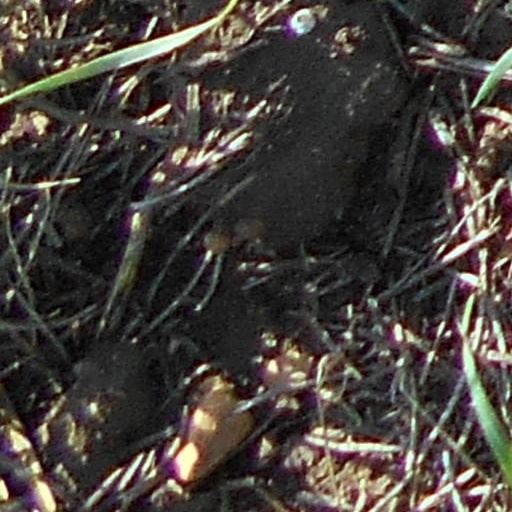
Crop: wheat